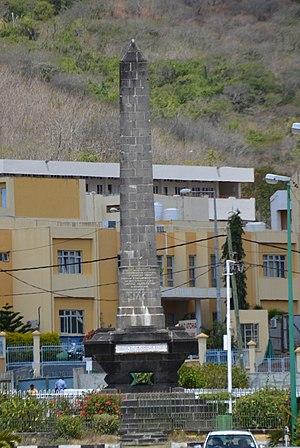
Anne-Joseph-Hippolyte de Maurès de Malartic, branche cadette des Malartic comte de Malartic, né à Montauban le 3 juillet 1730, mort à Port-Louis, anciennement île de France, le 28 juillet 1800, où il repose, est un officier français et gouverneur militaire de Port-Louis au XVIIIᵉ siècle.